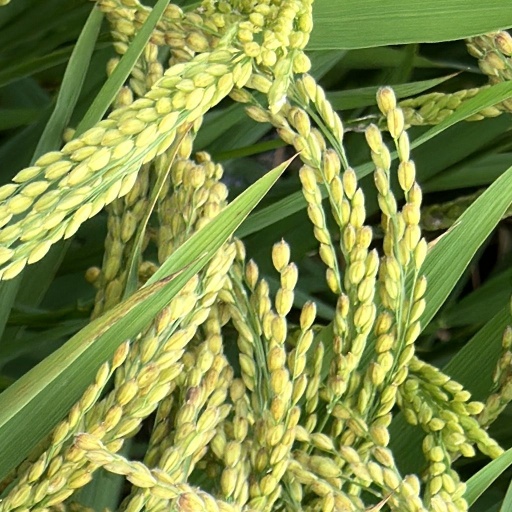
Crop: rice